Luton Town F.C.

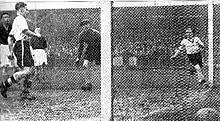
A black-and-white newspaper photograph: taken from behind the goalkeeper's left-hand goalpost, a football is pictured on the right-hand side, in the foreground; an association football player in a white shirt and black shorts is seen on the left-hand side.

The Luton side first played in the white and black colours which it has retained for much of its history during the 1920–21 season, when the club rejoined the Football League; the players had previously worn an assortment of colour combinations, most permanently sky blue shirts with white shorts and navy socks. Such was the quality of Luton's team at this time that despite playing in the third tier, a fixture between Ireland and England at Windsor Park on 22 October 1921 saw three Luton players on the pitch—Louis Bookman and Allan Mathieson for Ireland, and the club's top goalscorer, Simms, for England. However, after Luton finished fourth in the division, the squad was broken up as Simms, Bookman and Mathieson joined South Shields, Port Vale and Exeter City respectively. Luton stayed in the Third Division South until 1936–37, when the team finished top and won promotion to the Second Division, at that time the second tier of English football. During the promotion season, striker Joe Payne scored 55 goals in 39 games; during the previous season he had scored 10 in one match against Bristol Rovers, which remains a Football League record today. Towards the end on the 1936-37 season Eddie Parris became the first Black player to represent Luton when he made his debut on 13 March 1937 in a home game against Northampton Town.